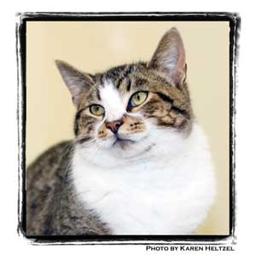
Animal: cats